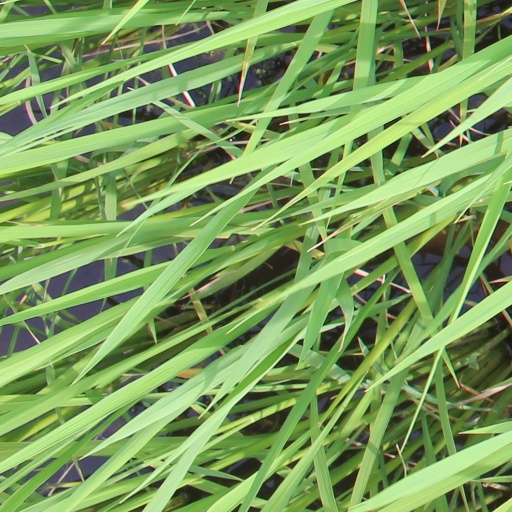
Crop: rice